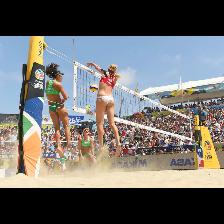
Label: Human